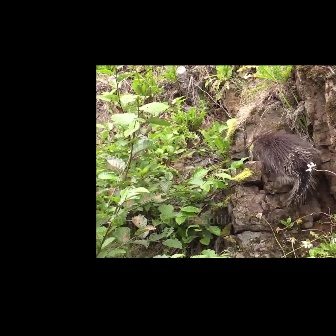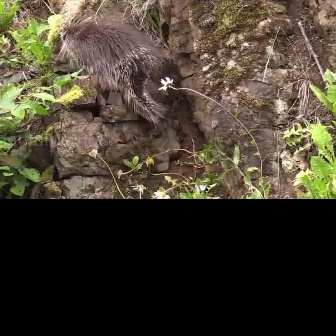
  Please identify the target specified by the bounding box [242,126,324,208] in the first image and locate it in the second image. Return the coordinates in [x_min,y_min,x_max,y_max] format.
Answer: [55,14,172,131]